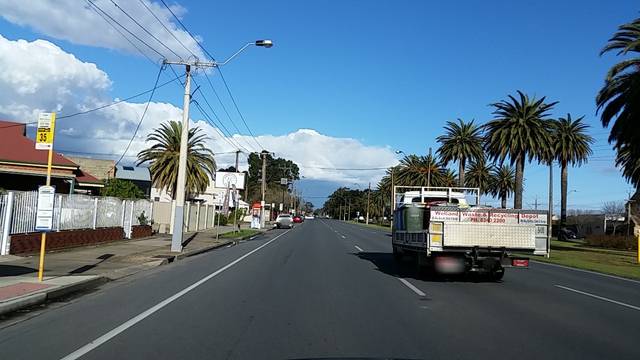
Region: Australia
Coordinates: -34.856, 138.511